Franklin, Connecticut

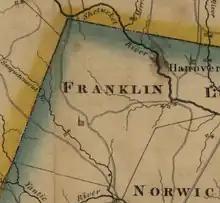
Map of Franklin's pre-1861 borders.

Europeans first settled in what would become Franklin in 1663 as part of the larger division of the town of Norwich. The residents of what would become Franklin first petitioned for an ecclesiastical society in 1710, but were denied. Six years later, their petition was granted and they formed the second ecclesiastical society of Norwich, also called the West Farms .